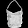
Label: Bag